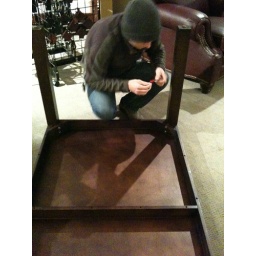
New table won't fit in my car